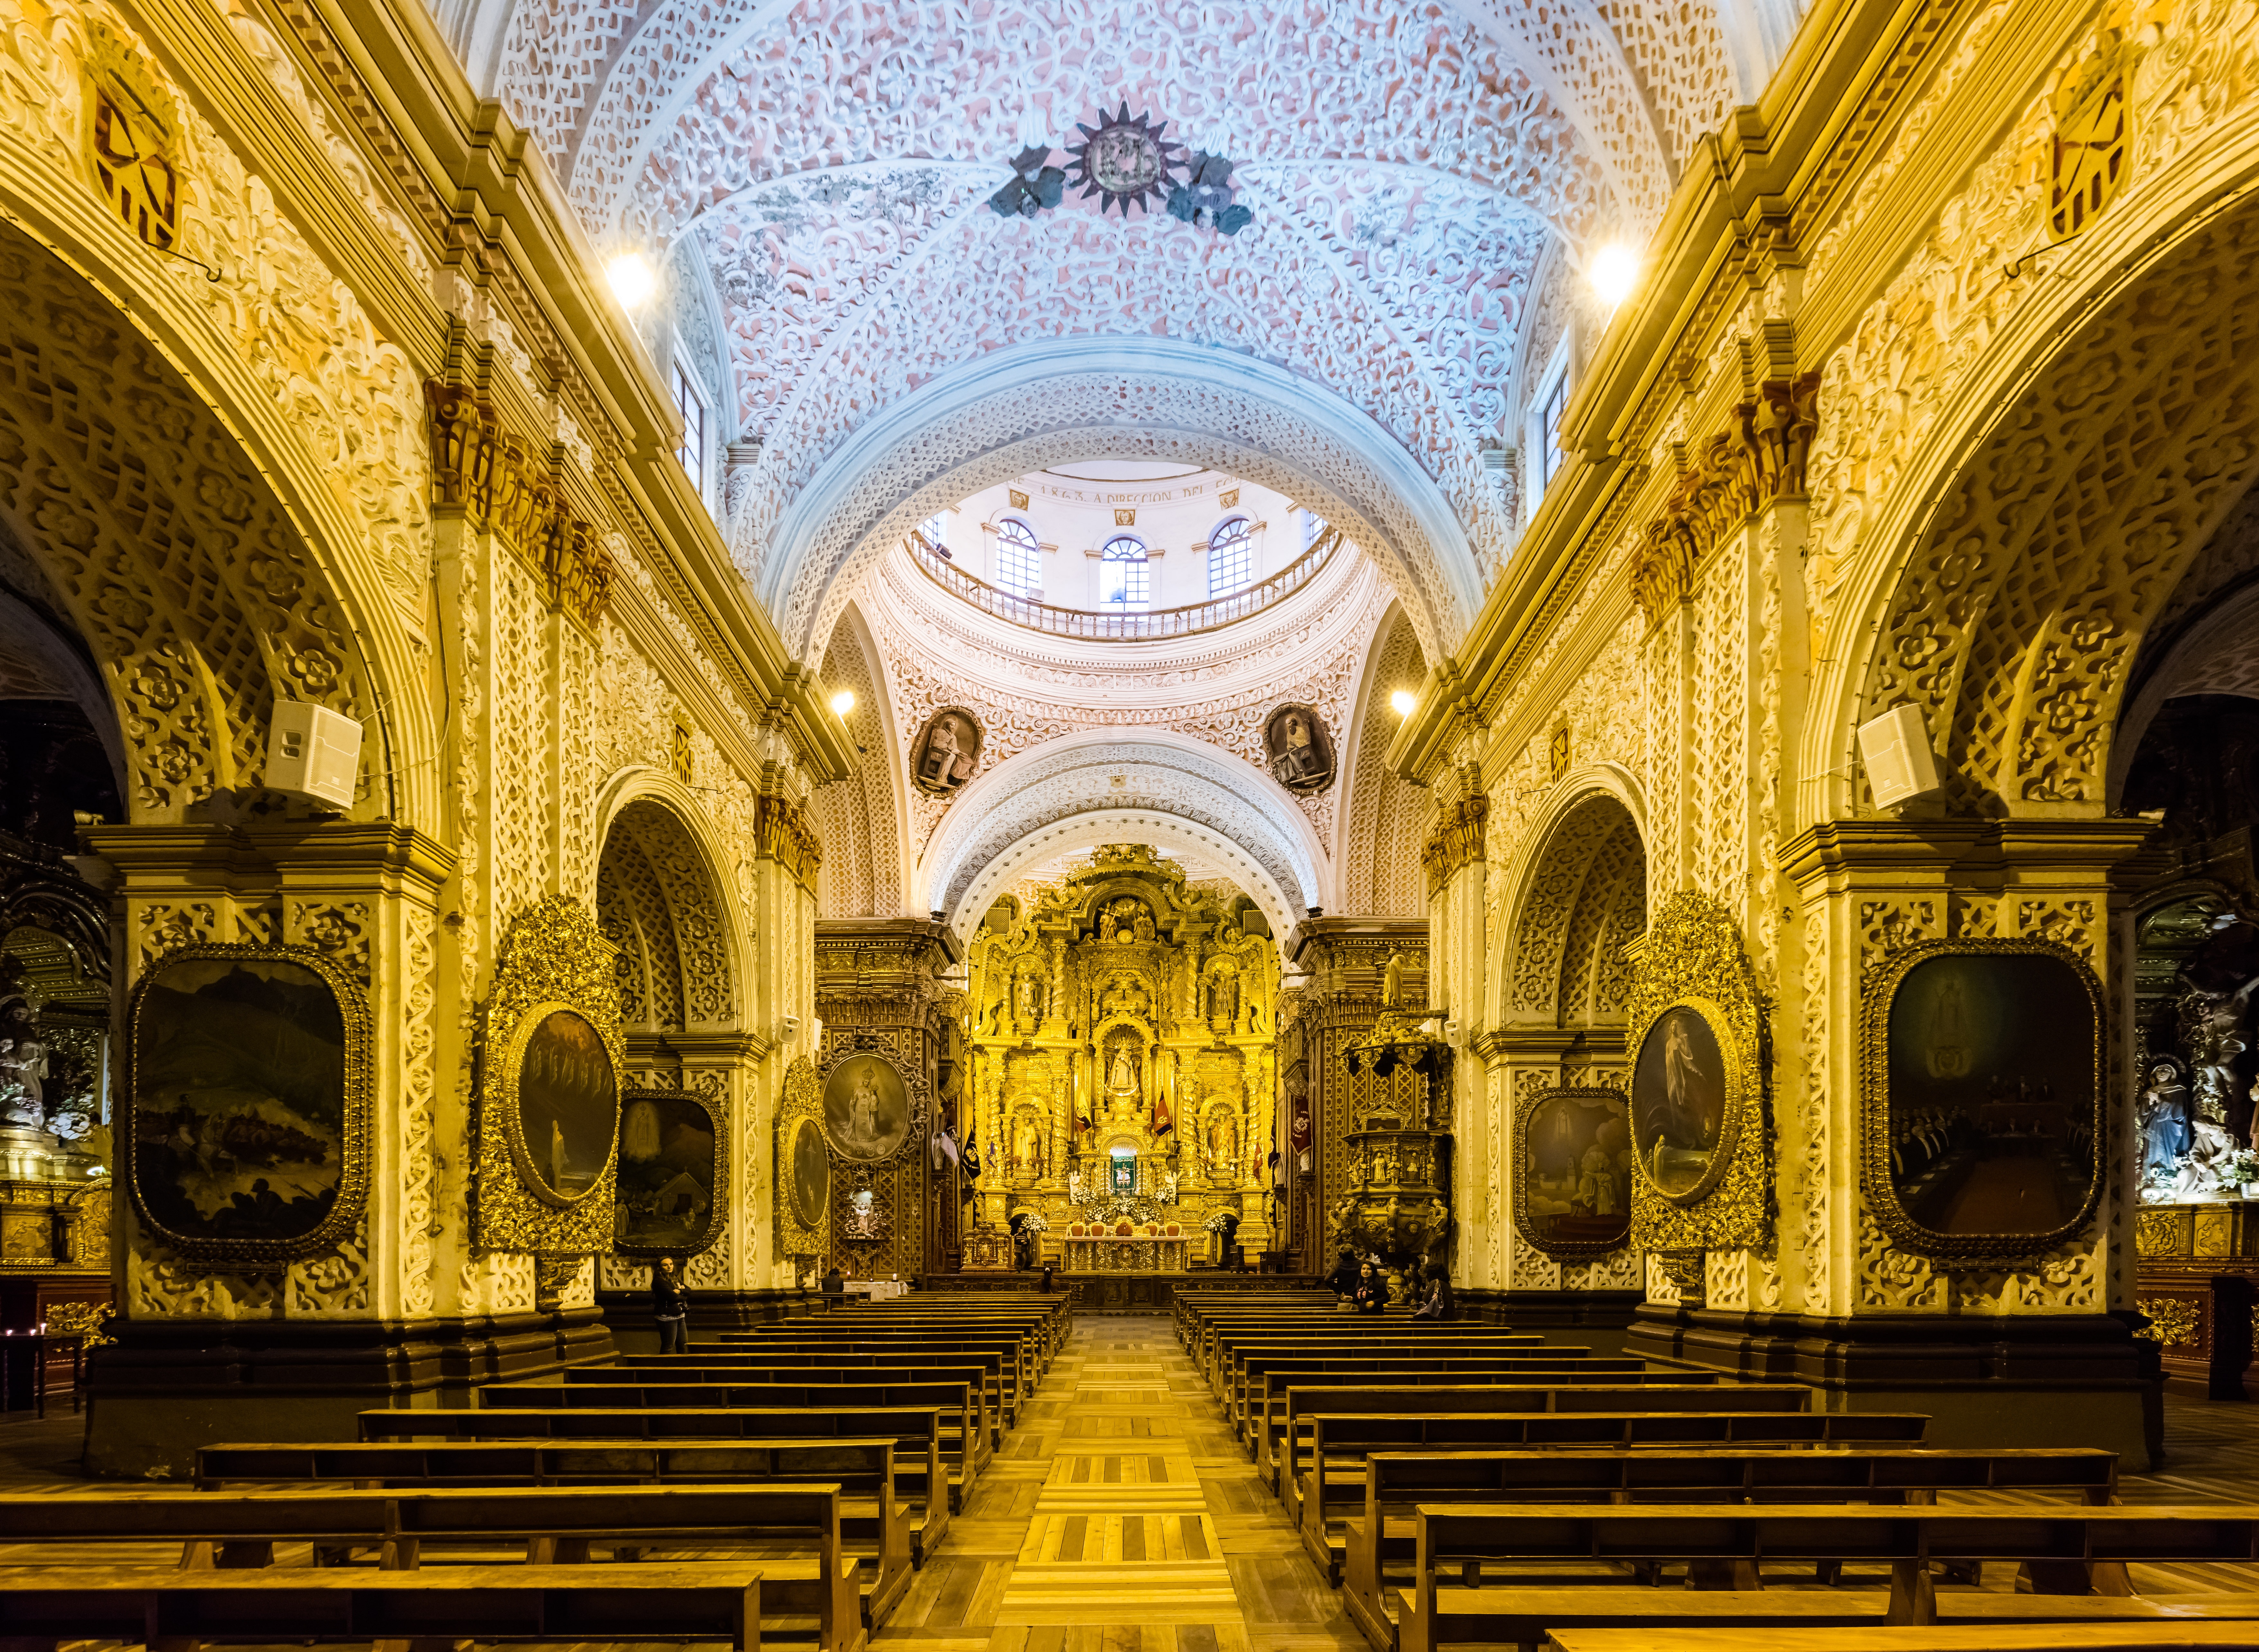
building, church, cathedral, chapel, place of worship, temple, monastery, synagogue, basilica, ecuador, quito, historic centre, ancient history, byzantine architecture, historic church, church the worship, the merced